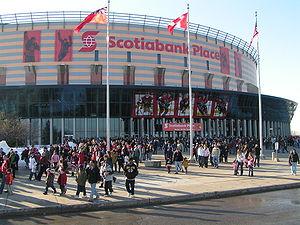
La Coupe du monde de hockey 1996 est la première édition de la Coupe du monde de hockey sur glace, qui remplace la Coupe Canada.
Le Centre Canadian Tire est une salle omnisports située dans le quartier de Kanata à l'ouest d'Ottawa, en Ontario.
Le Championnat du monde féminin de hockey sur glace 2013 est la seizième édition de cette compétition organisée par la Fédération internationale de hockey sur glace. Elle a lieu du 2 au 9 avril 2013 à Ottawa, capitale du Canada.